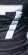
Number: 7